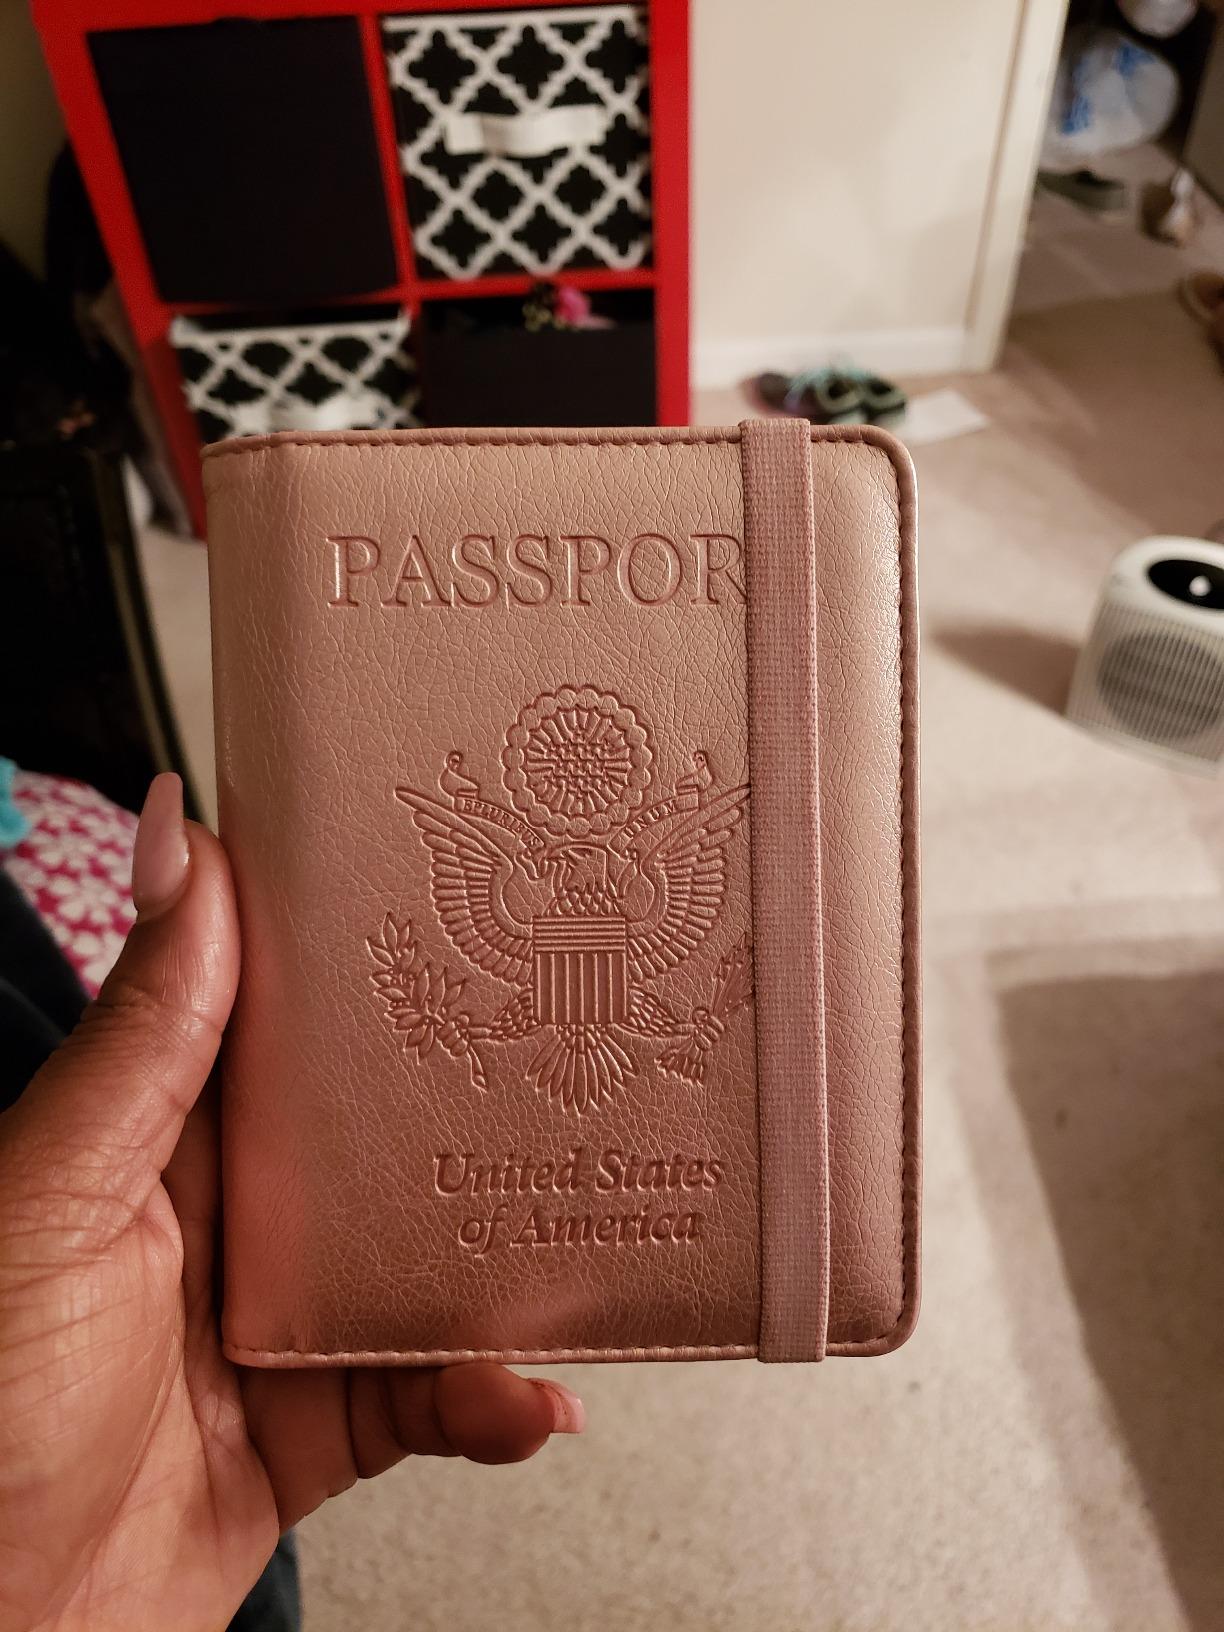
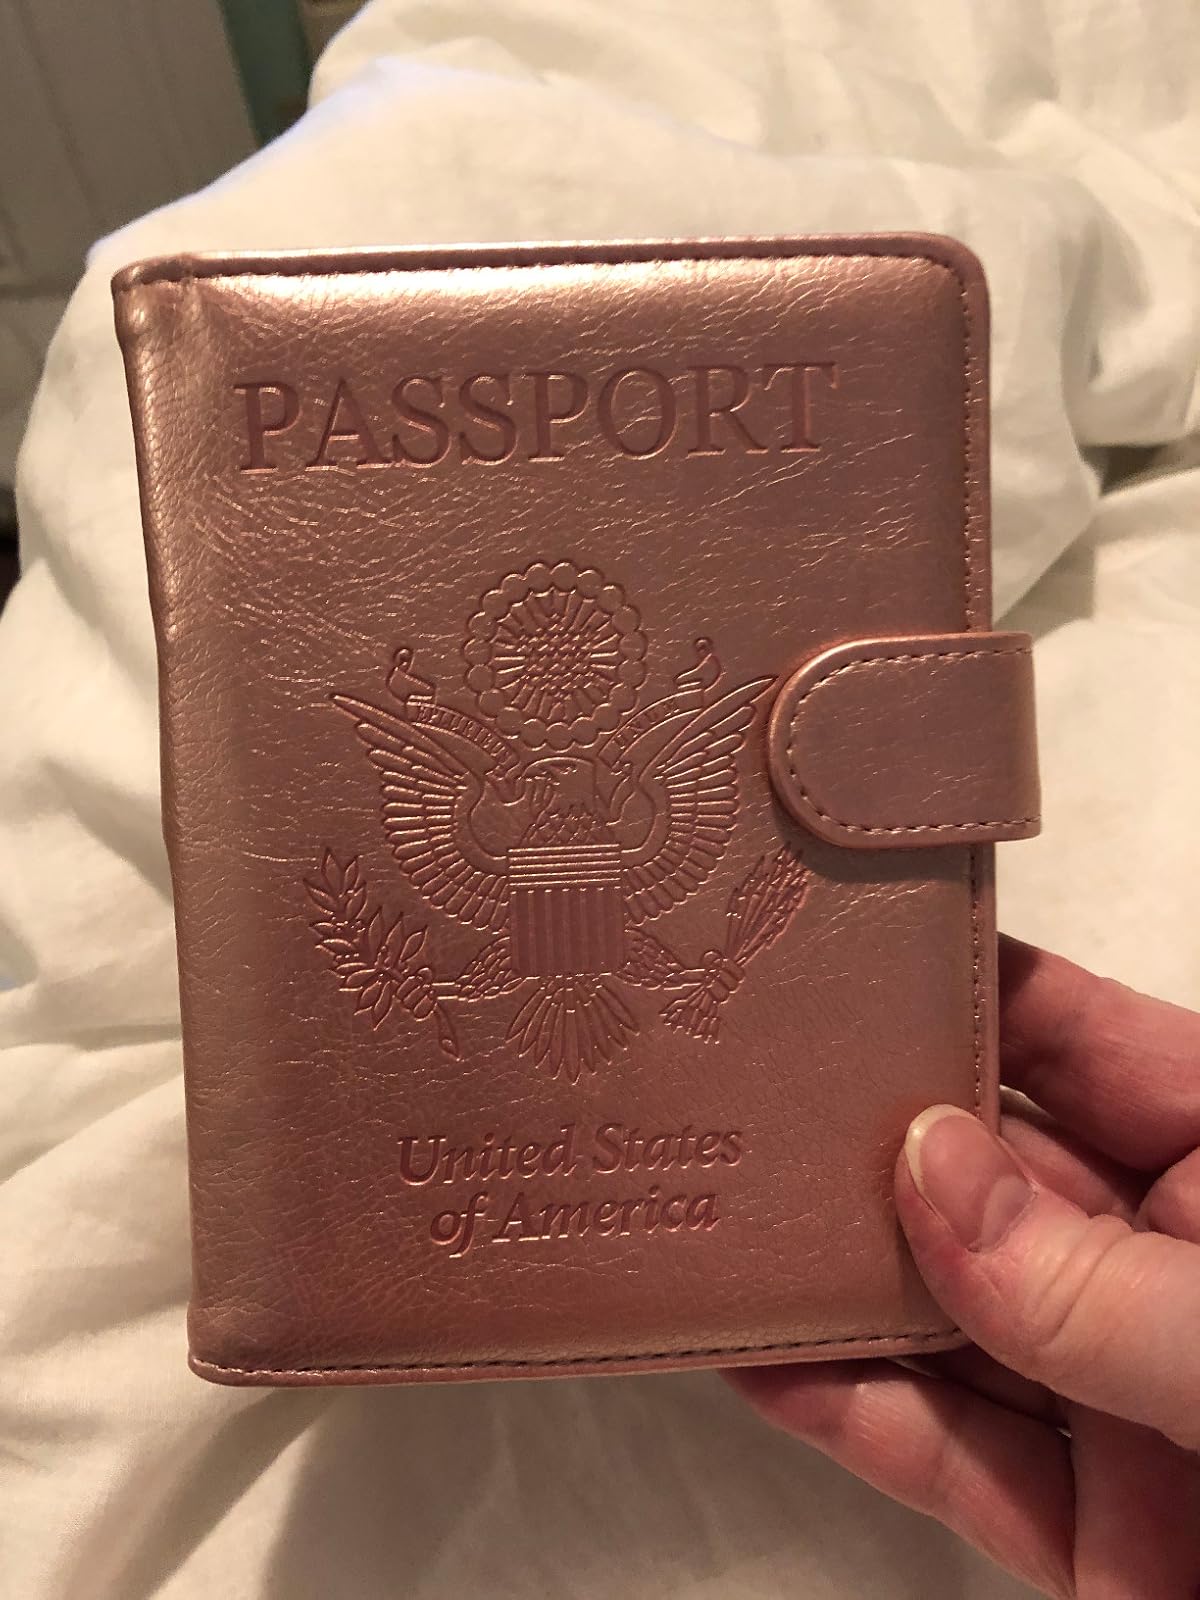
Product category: accessories_wallet
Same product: yes